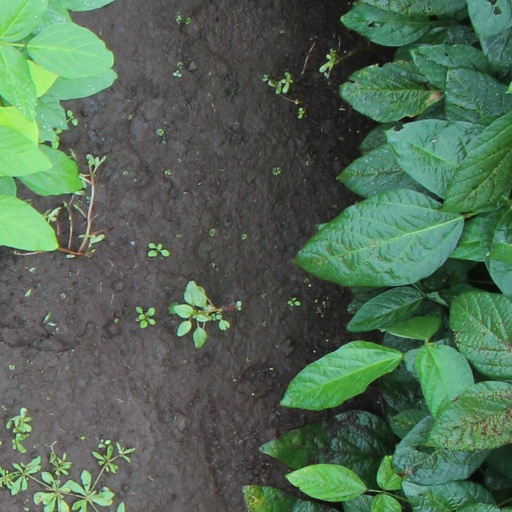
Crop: soybean